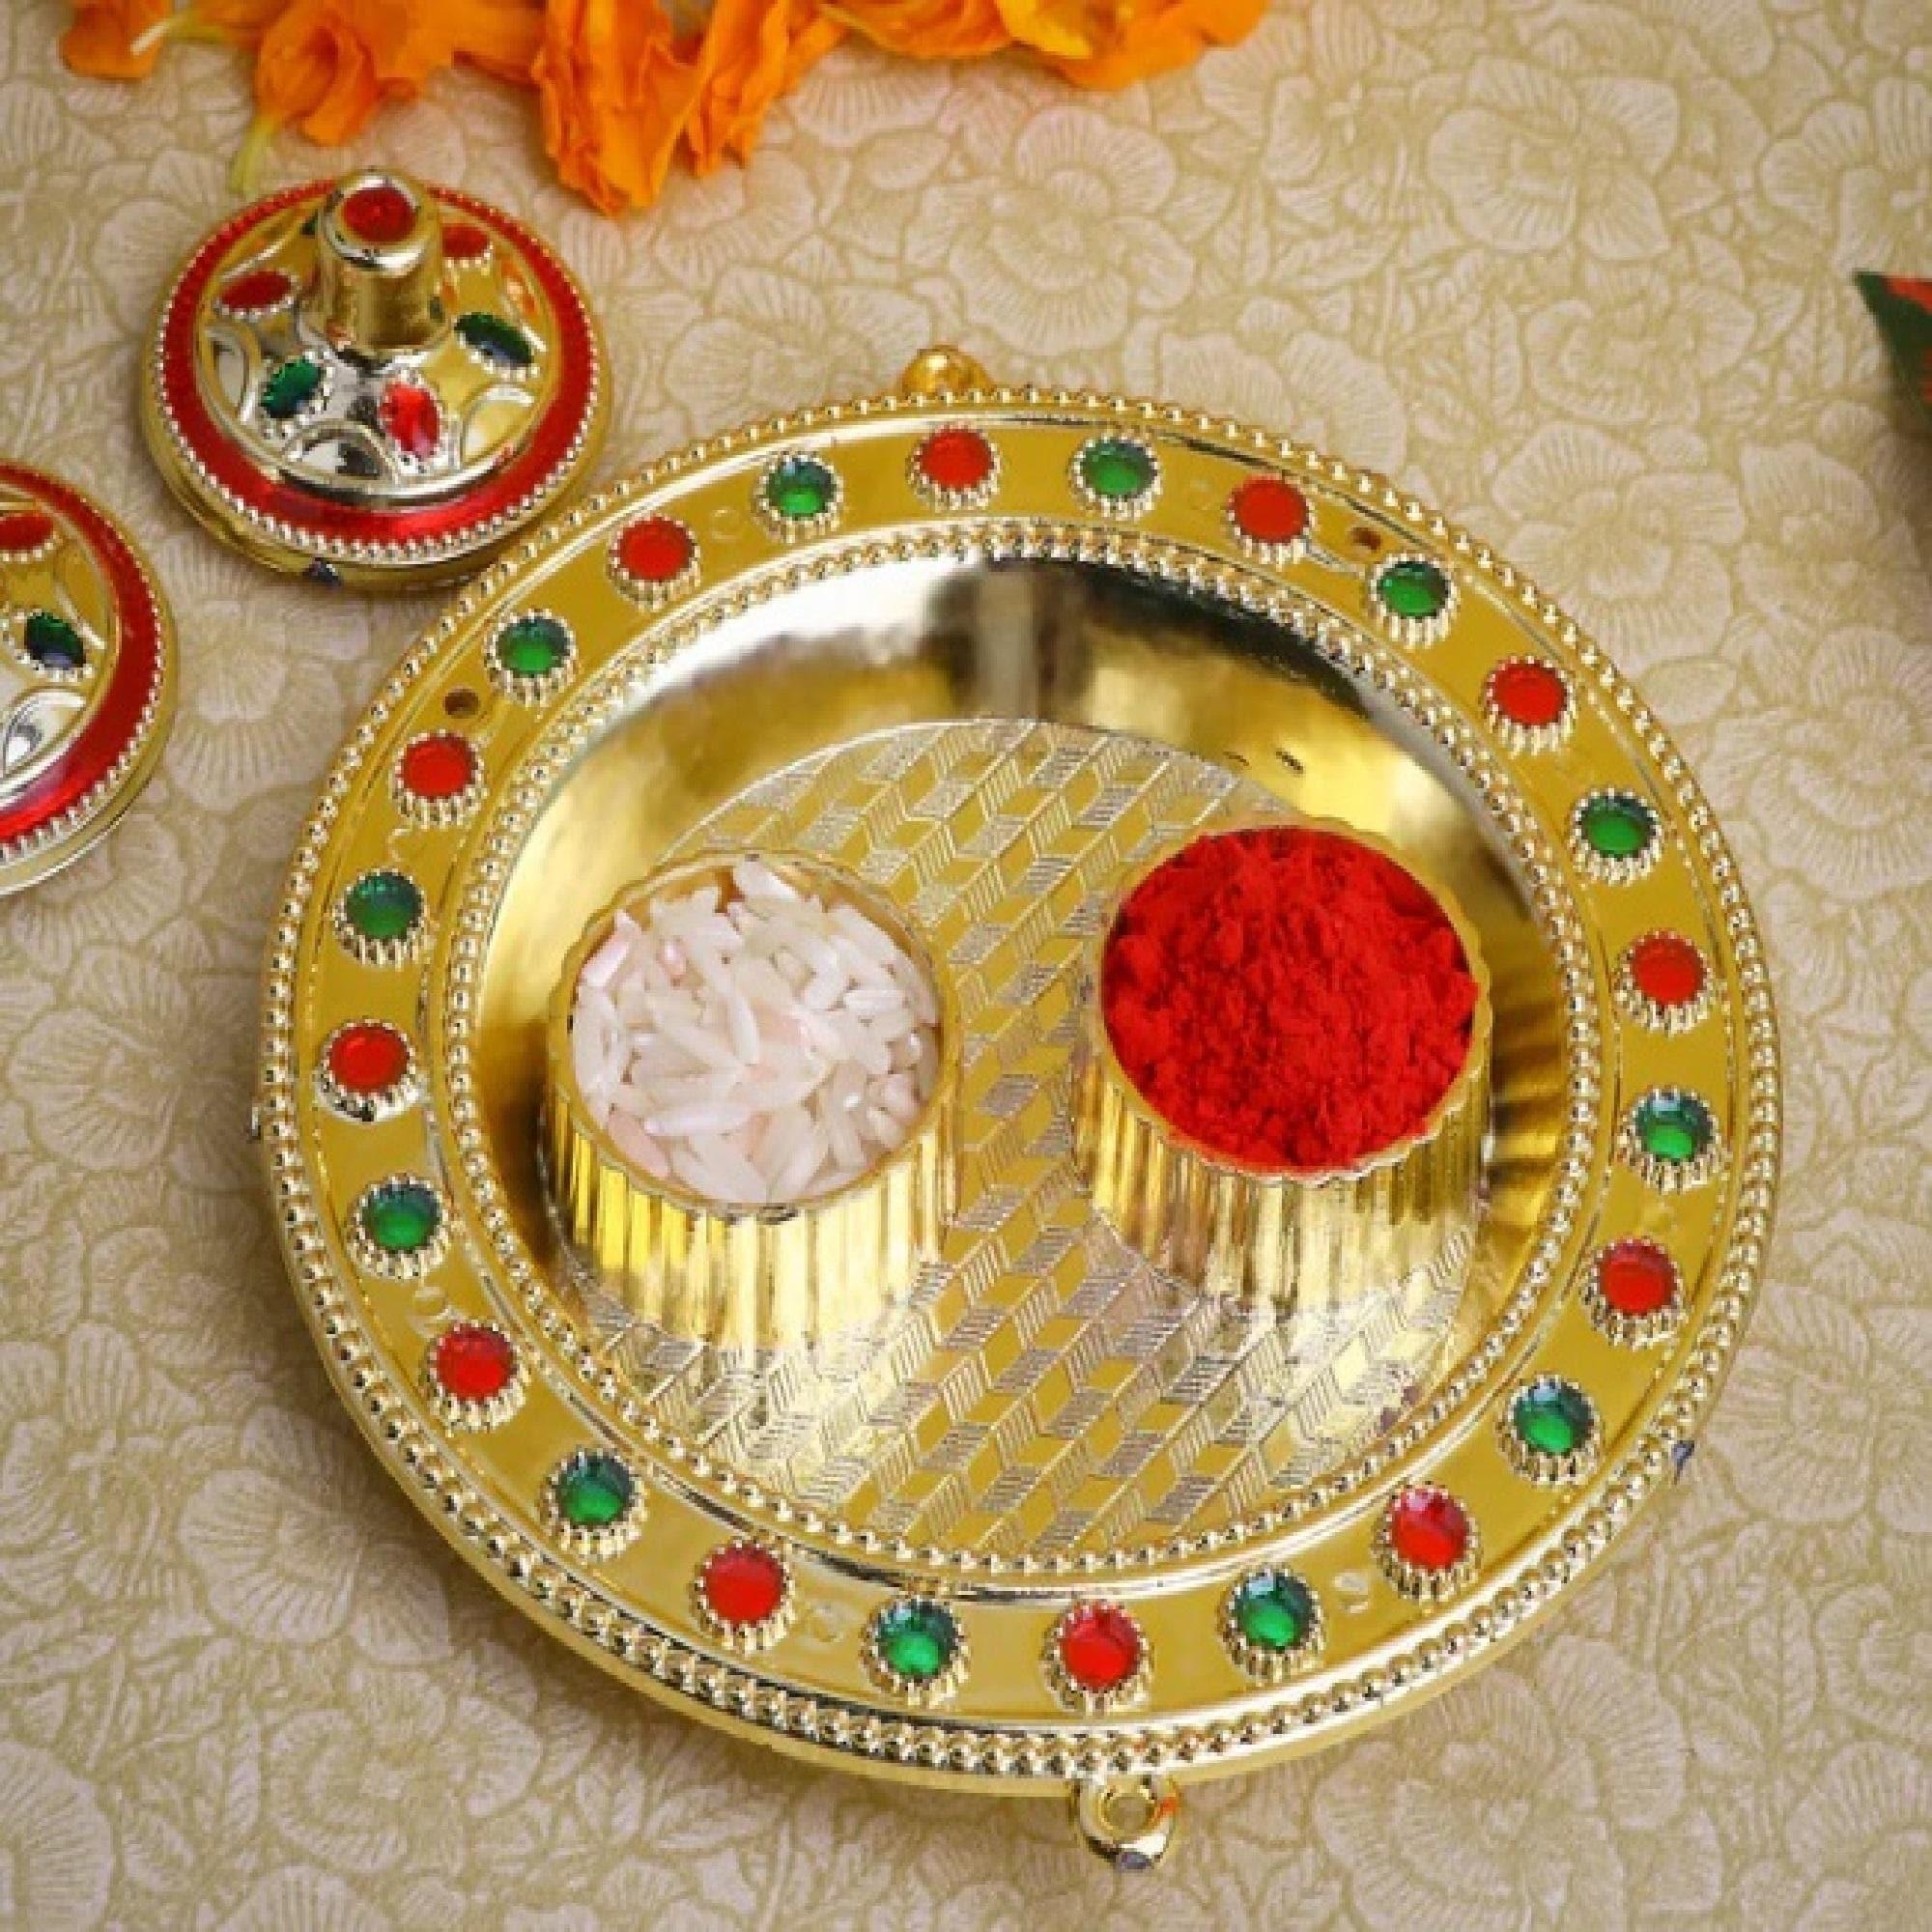
SIIMRON Unique Silver color Moti Design for Brother with Best Wishes Premium Rakshabandhan Rakhis Pack of 03 With Free Greeting Card Gifts
Type: Rakhis
Brand: Simron
Price: Rs. 309
SIMRAN JEWELS Unique Silver color Moti Design RAKHI UNIQUE LOOK: Our exclusive collection has lovely handcrafted Rakhi to complement the creative and unique look. MADE IN INDIA: All our products are manufactured in India and are exclusively crafted to adorn your persona. Designer rakhi - a touch of modernity into the traditional and sacred thread of rakhi. The rakhi thread is introduced for the celebration of the festival of rakhi that is also known as Raksha Bandhan. Rakhi is the festival of expressing feelings of love. Thus what can be better than expressing it to your loving brother by bringing a designer rakhi for him this year. Gift your brother this wonderful and fabulous looking rakhi this Raksha Bandhan and express your love in the most amazing way.
Features: Send Love to Your Brother via Our Store acknowledge your love for Your Brother by sending this beautiful RAKHI with a Promise that your bond with him will grow stronger with each passing moment,Vocal For Local | Made in India Handmade Rakhis - High Quality Material Used. The designer patterns in the aesthetic style with shimmering glimpse highlights the true beauty of this traditional thread,Special Rakhi For The very special occasion to celebrate the undying bond of love between a brother and a sister
Included: 3N Rakhi 1N Kumkum & Chawal,1N Rakhi Card